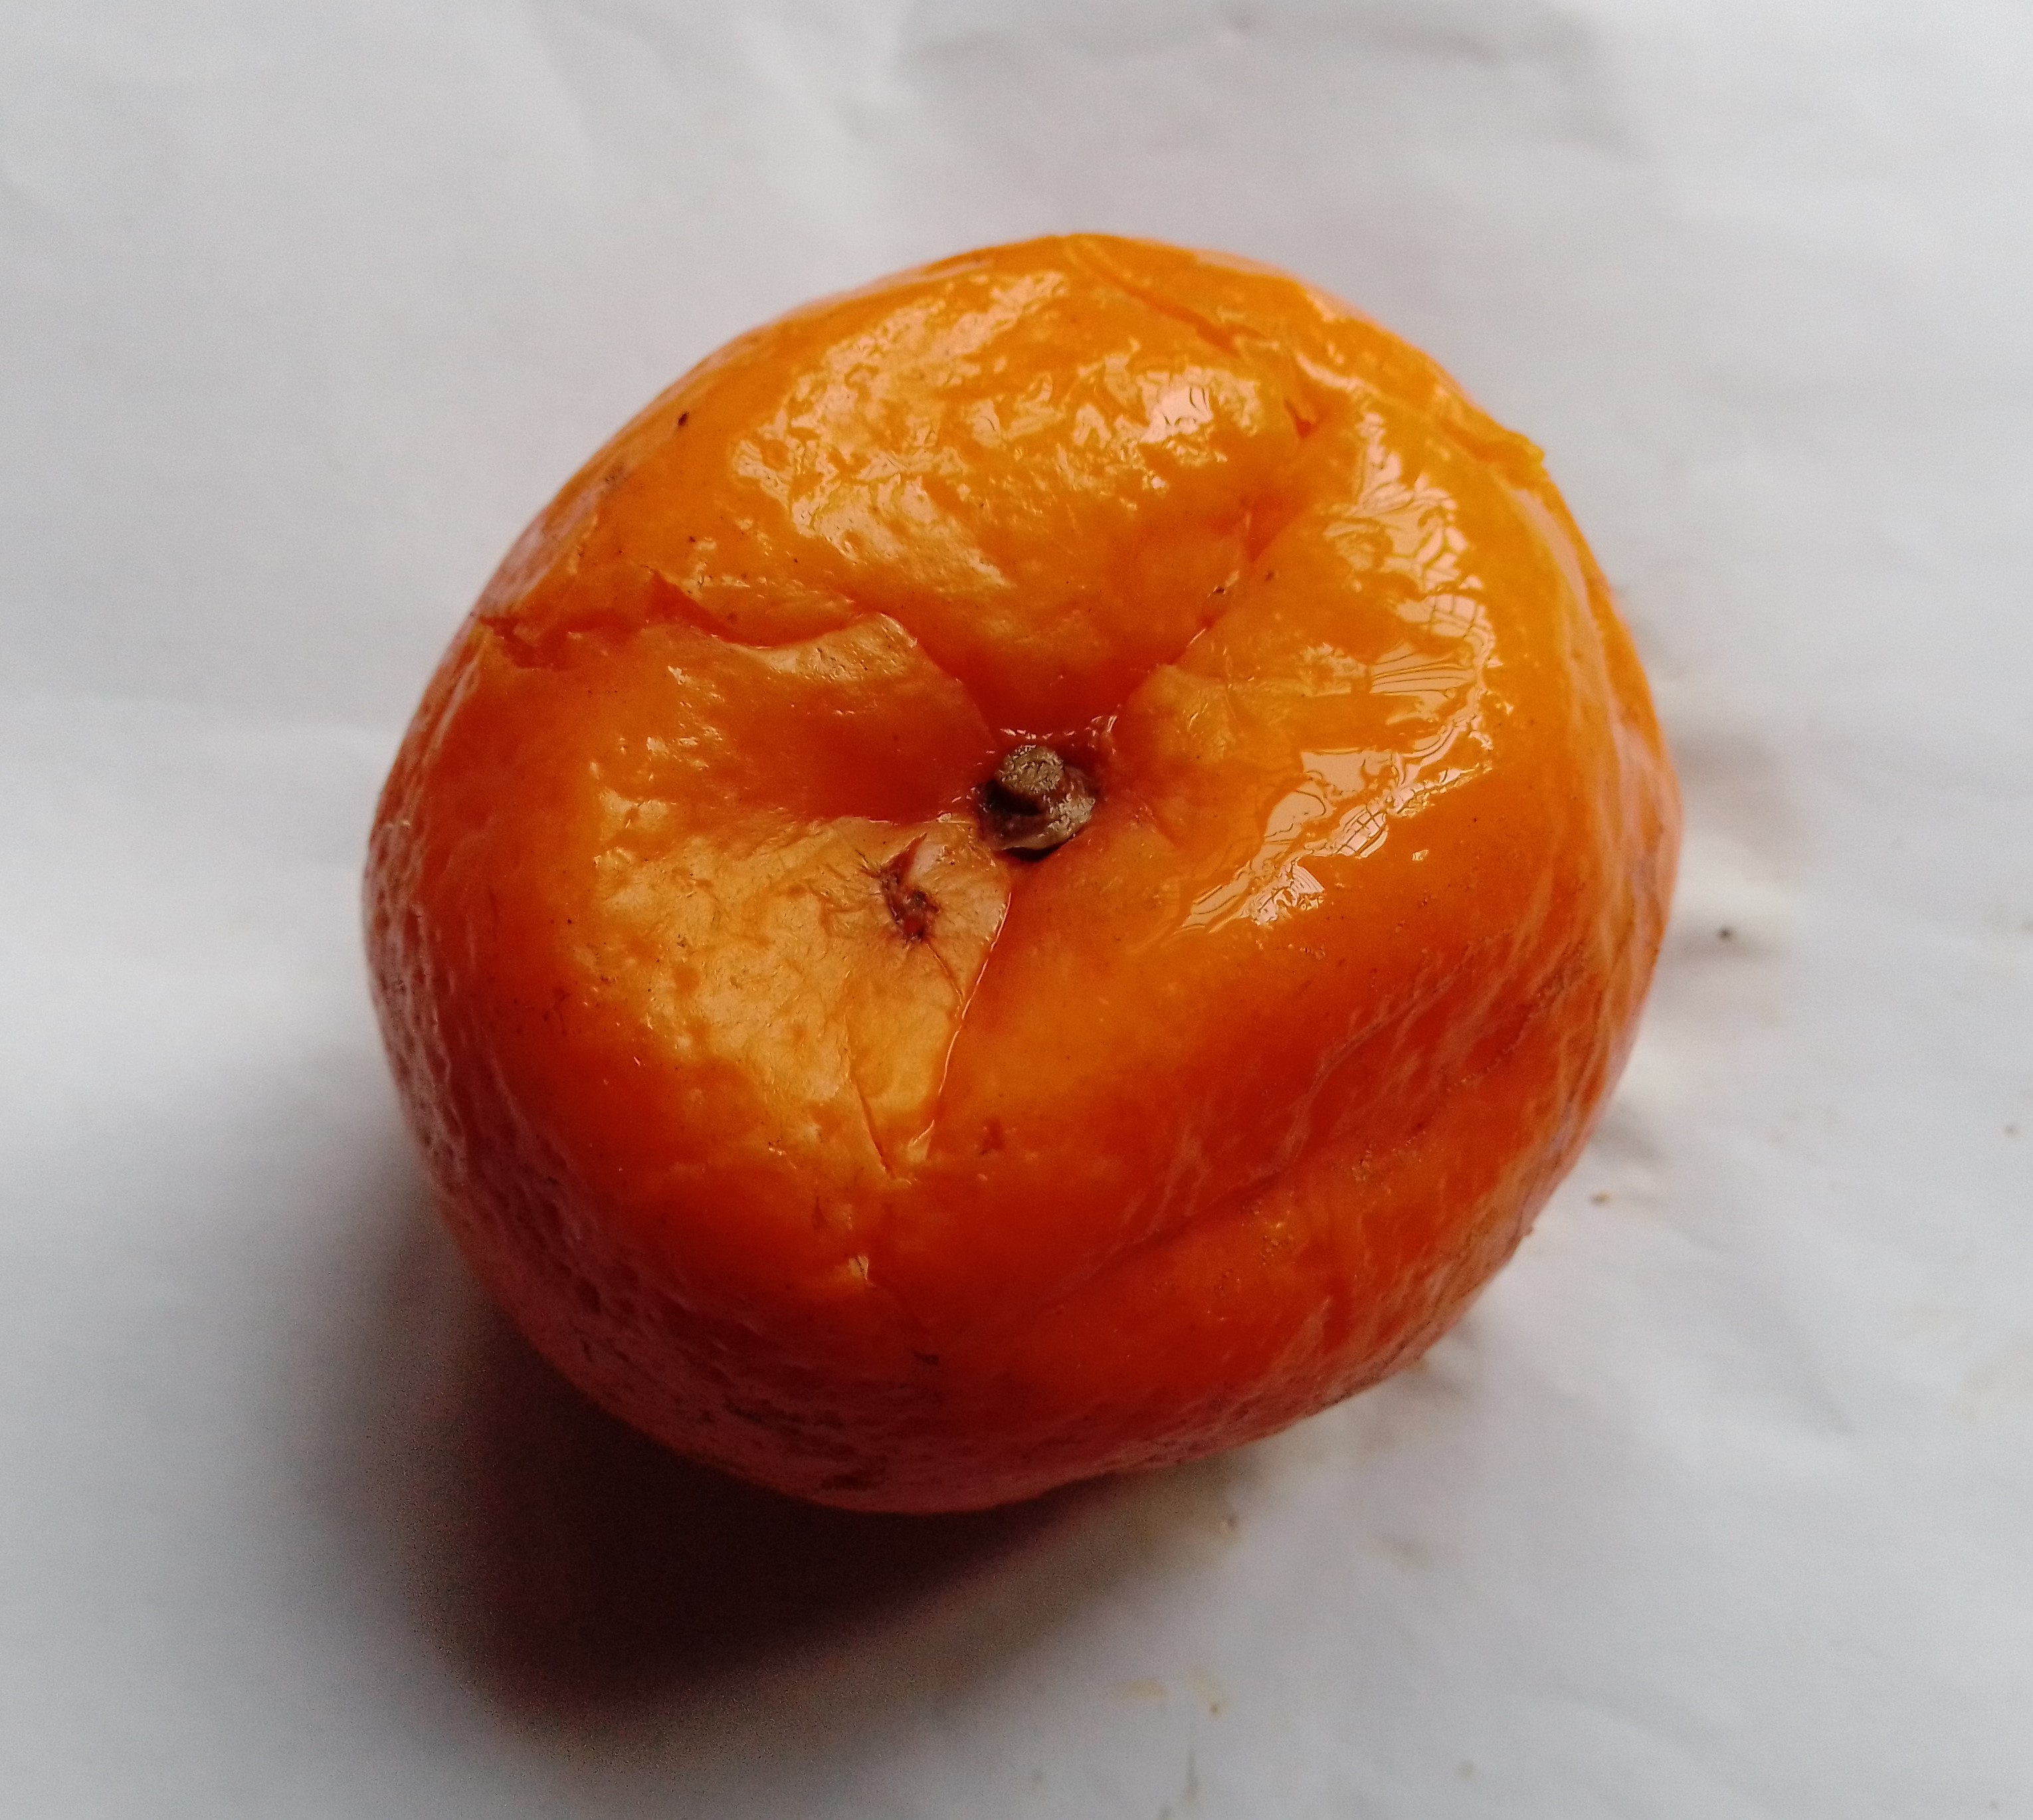
Fruit: orange
Condition: rotten